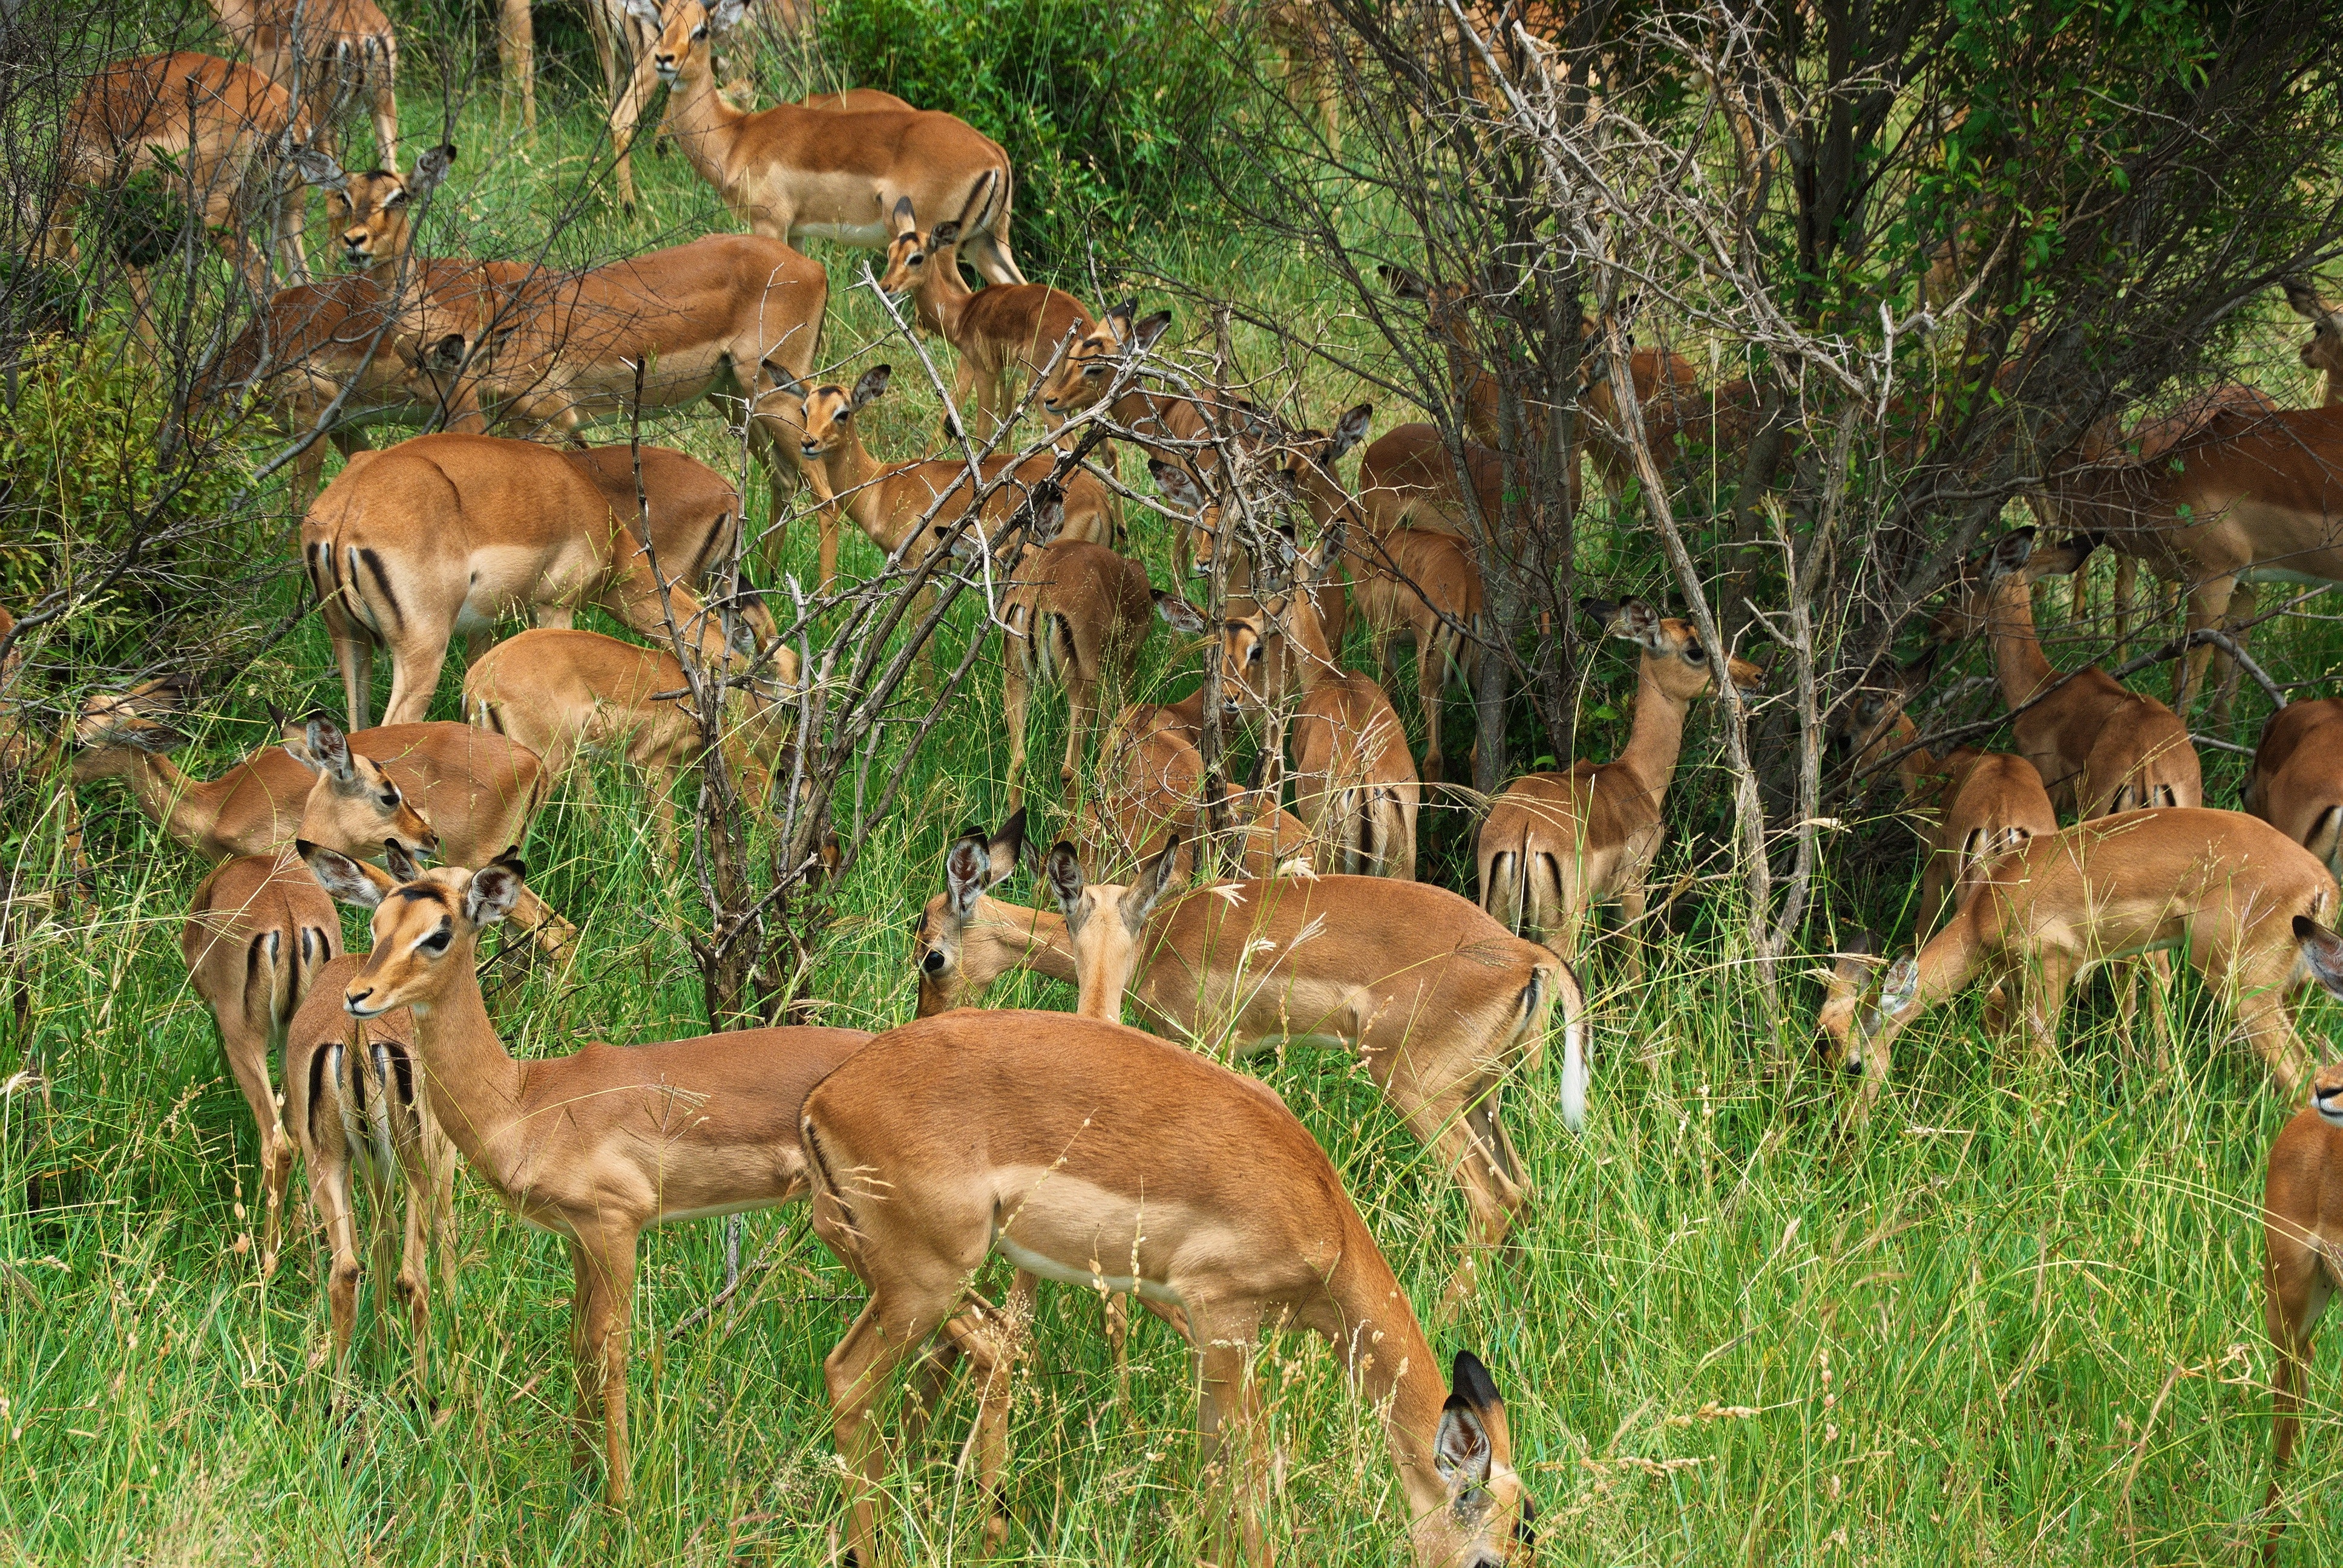
prairie, wildlife, wild, deer, herd, park, mammal, fauna, savanna, antelope, gazelle, savannah, animals, vertebrate, impala, kudu, safari, ecosystem, south africa, white tailed deer, kruger, antelopes, cobs